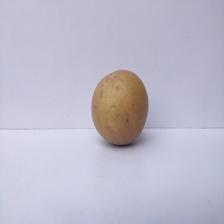
Size: Large